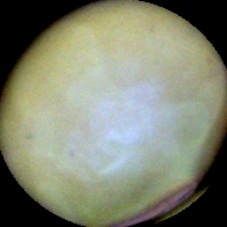
Label: Immature